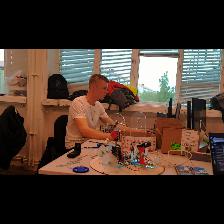
Label: Human